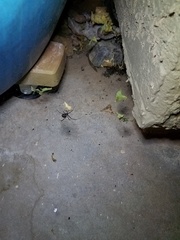
Species: Lactrodectus_hesperus